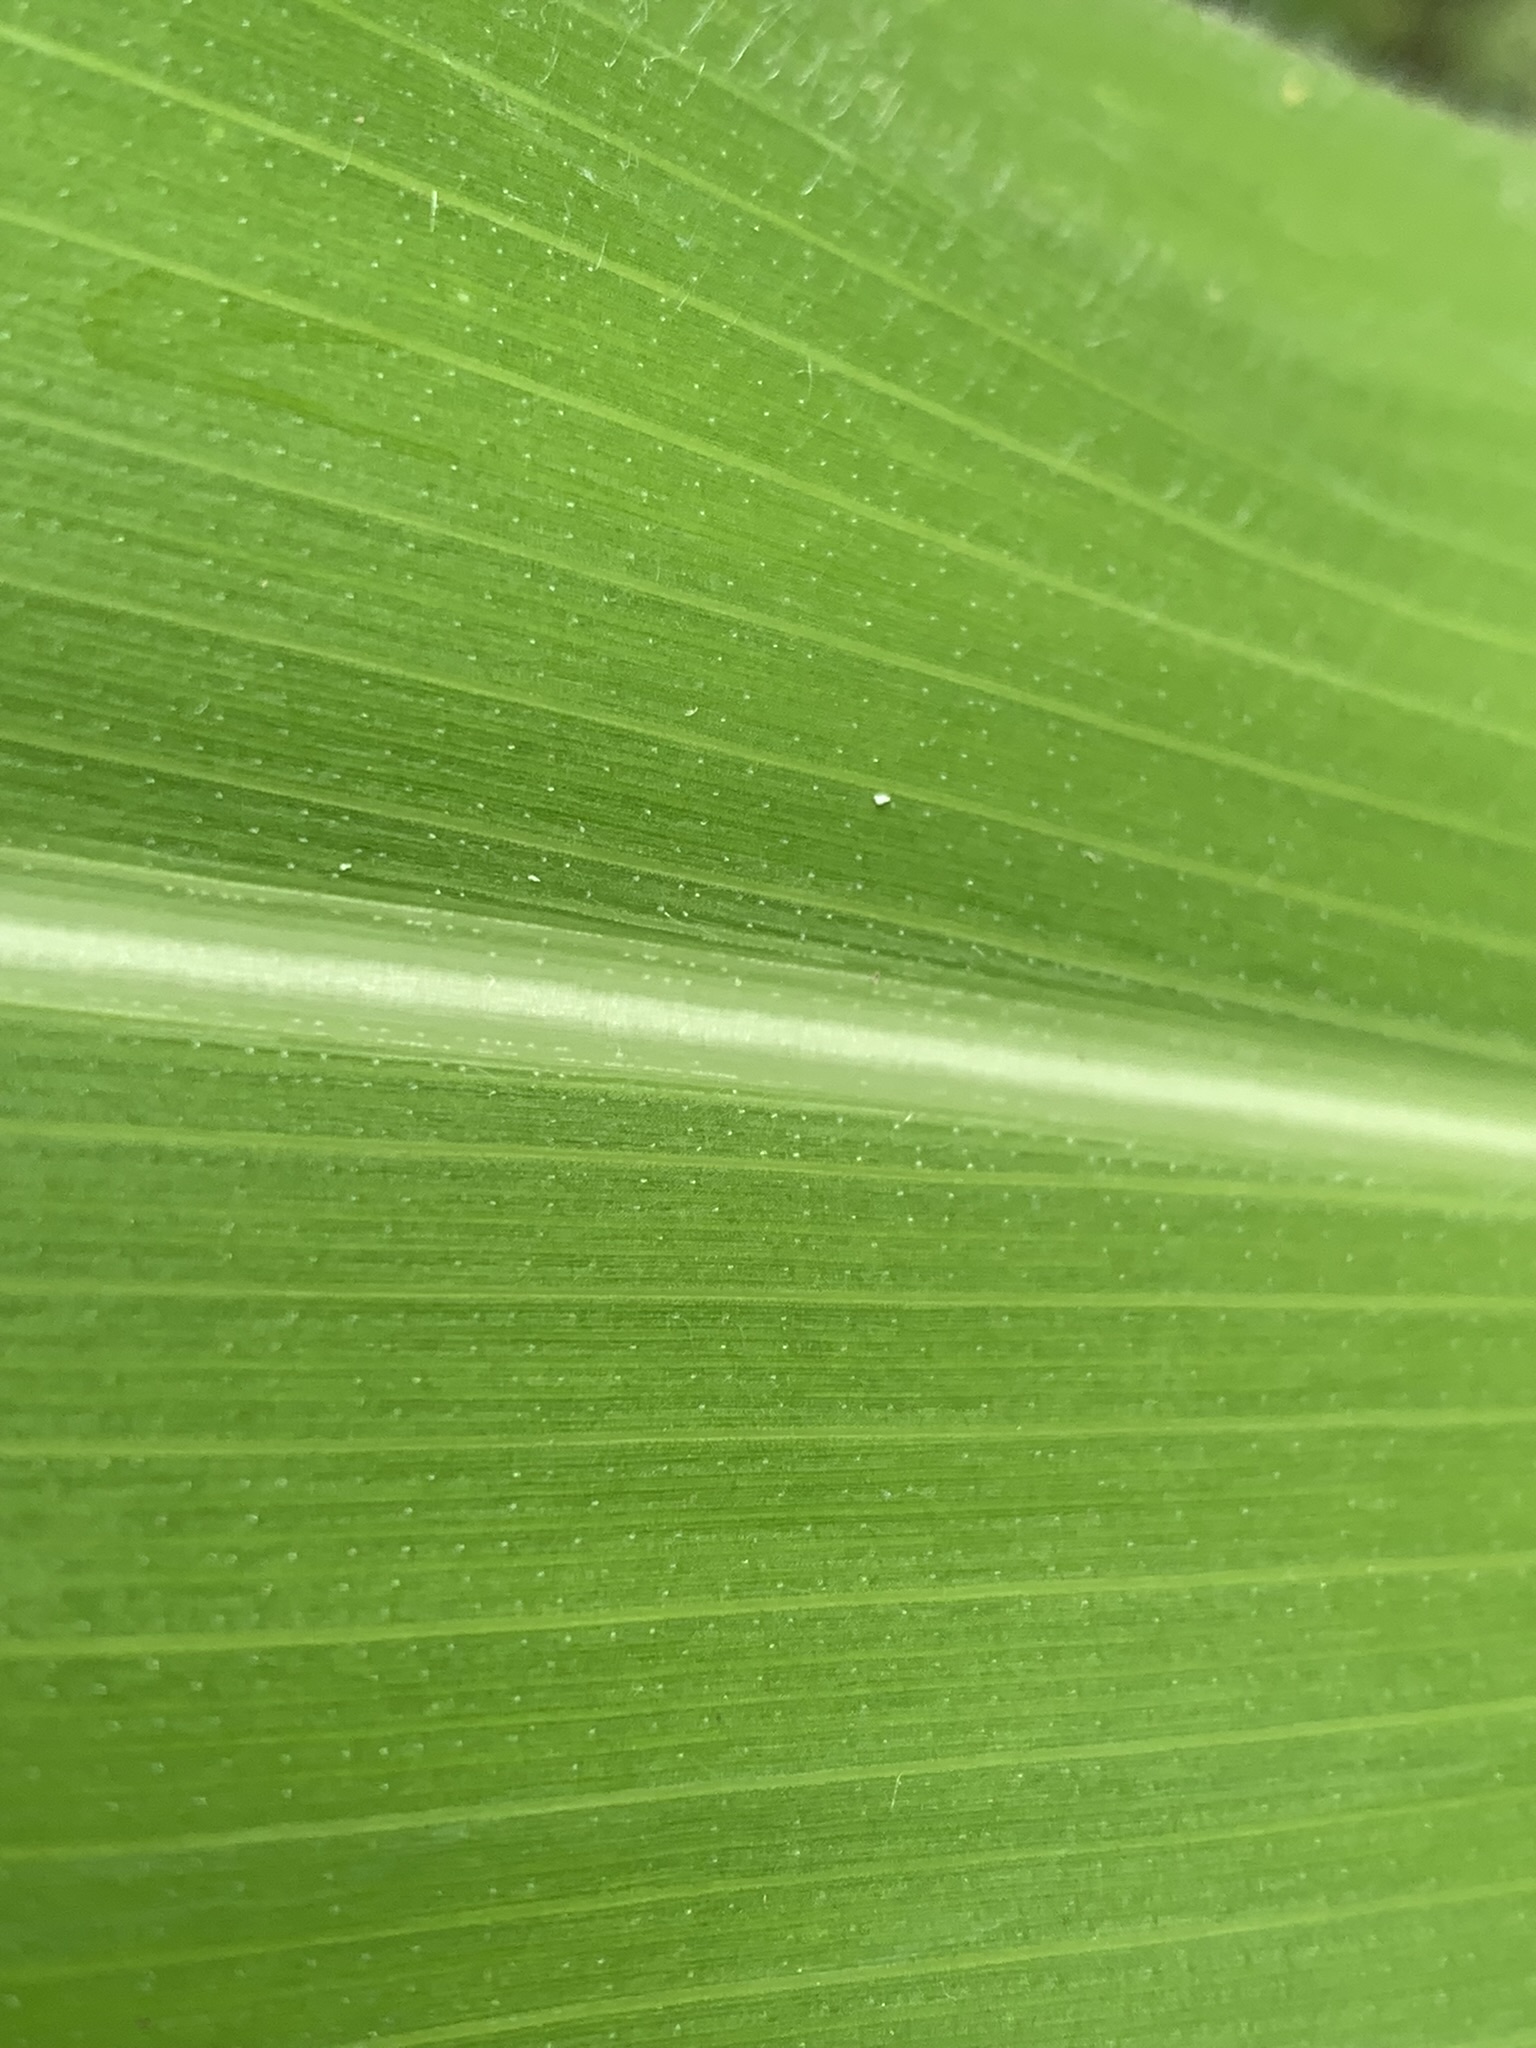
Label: Healthy